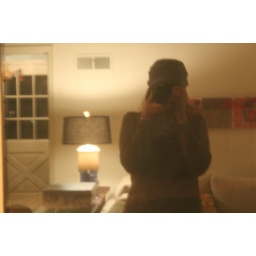
reflection in glass door at night